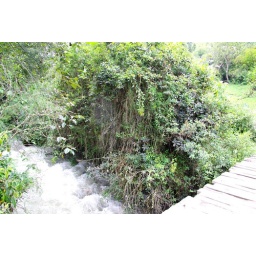
the sound of feet on wooden bridge is muffled by the water's lullaby